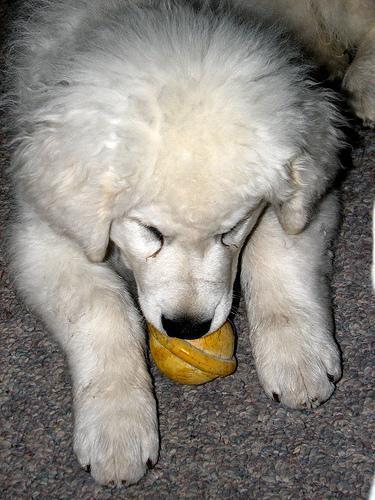
kuvasz